Lucille Ball

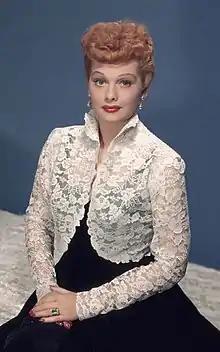
Ball in 1955

Lucille Désirée Ball (August 6, 1911 – April 26, 1989) was an American actress, comedian, producer, and studio executive. She was recognized by "Time" in 2020 as one of the most influential women of the 20th century for her work in all four of these areas. She was nominated for 13 Primetime Emmy Awards, winning five, and was the recipient of several other accolades, such as the Golden Globe Cecil B. DeMille Award and two stars on the Hollywood Walk of Fame. She earned many honors, including the Women in Film Crystal Award, an induction into the Television Hall of Fame, a Kennedy Center Honor, and the Governors Award from the Academy of Television Arts & Sciences.